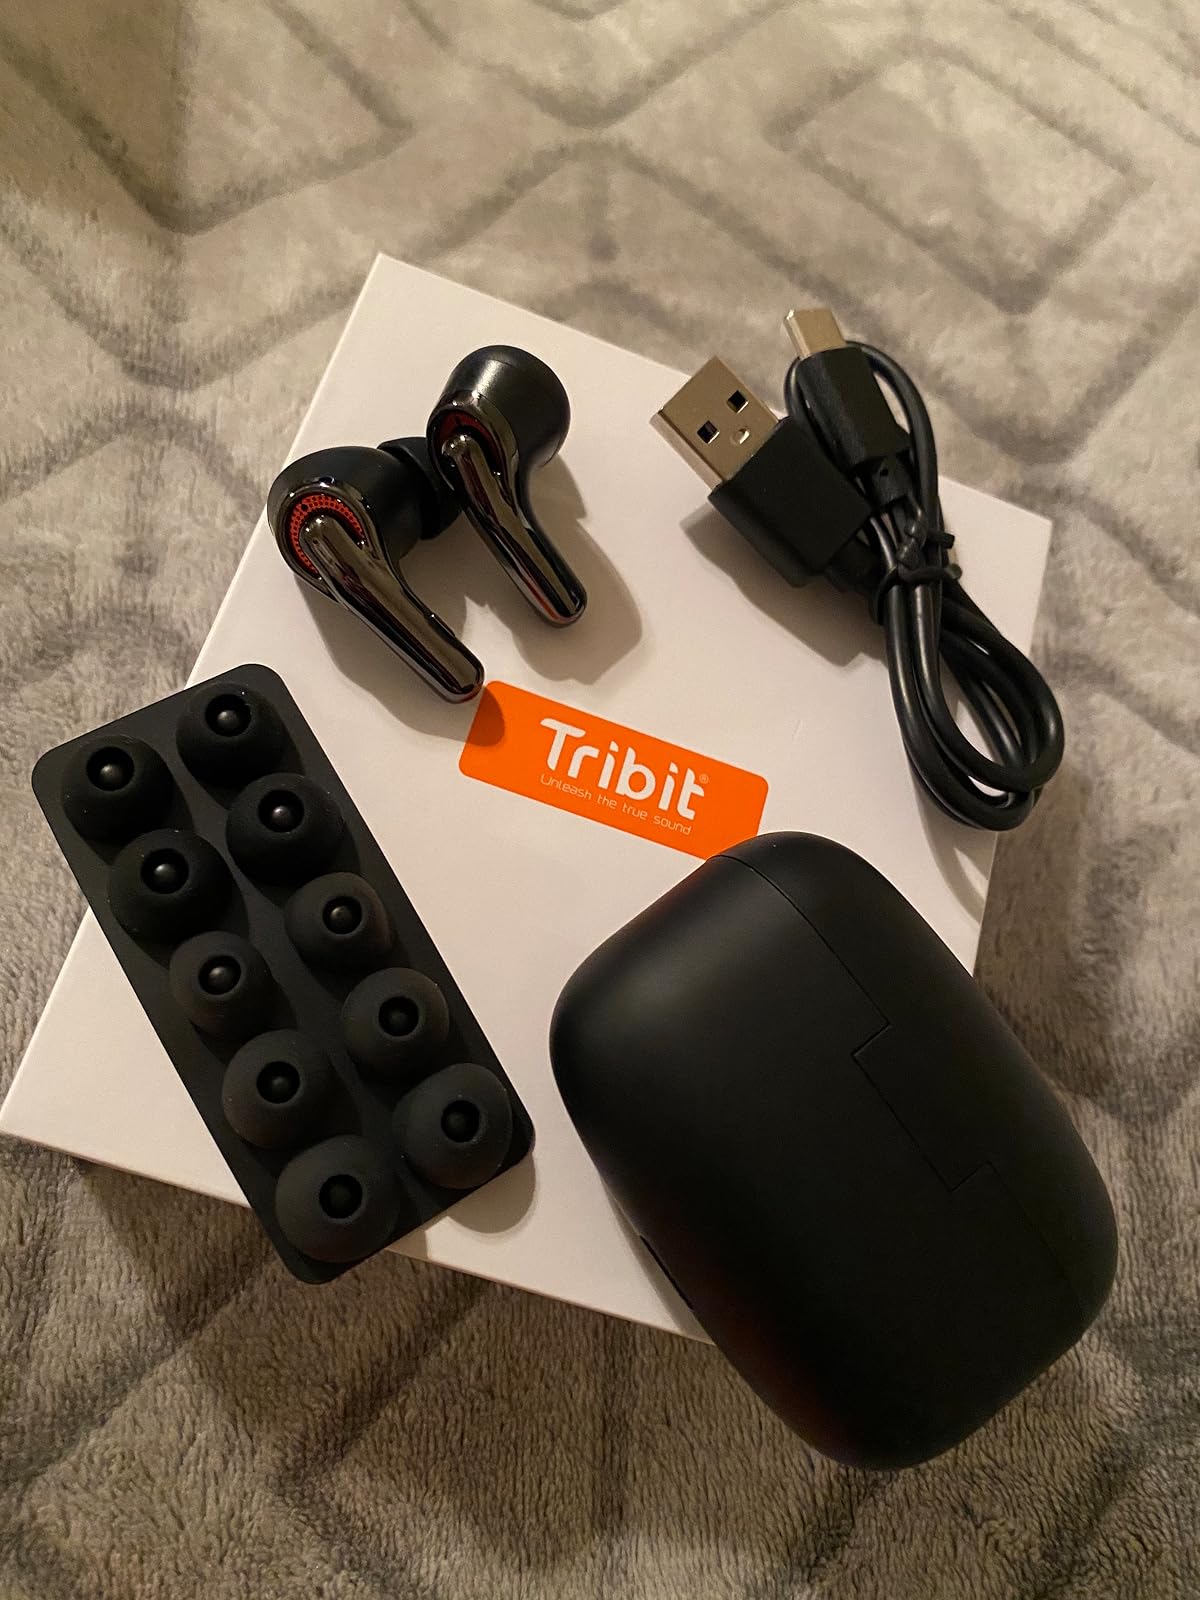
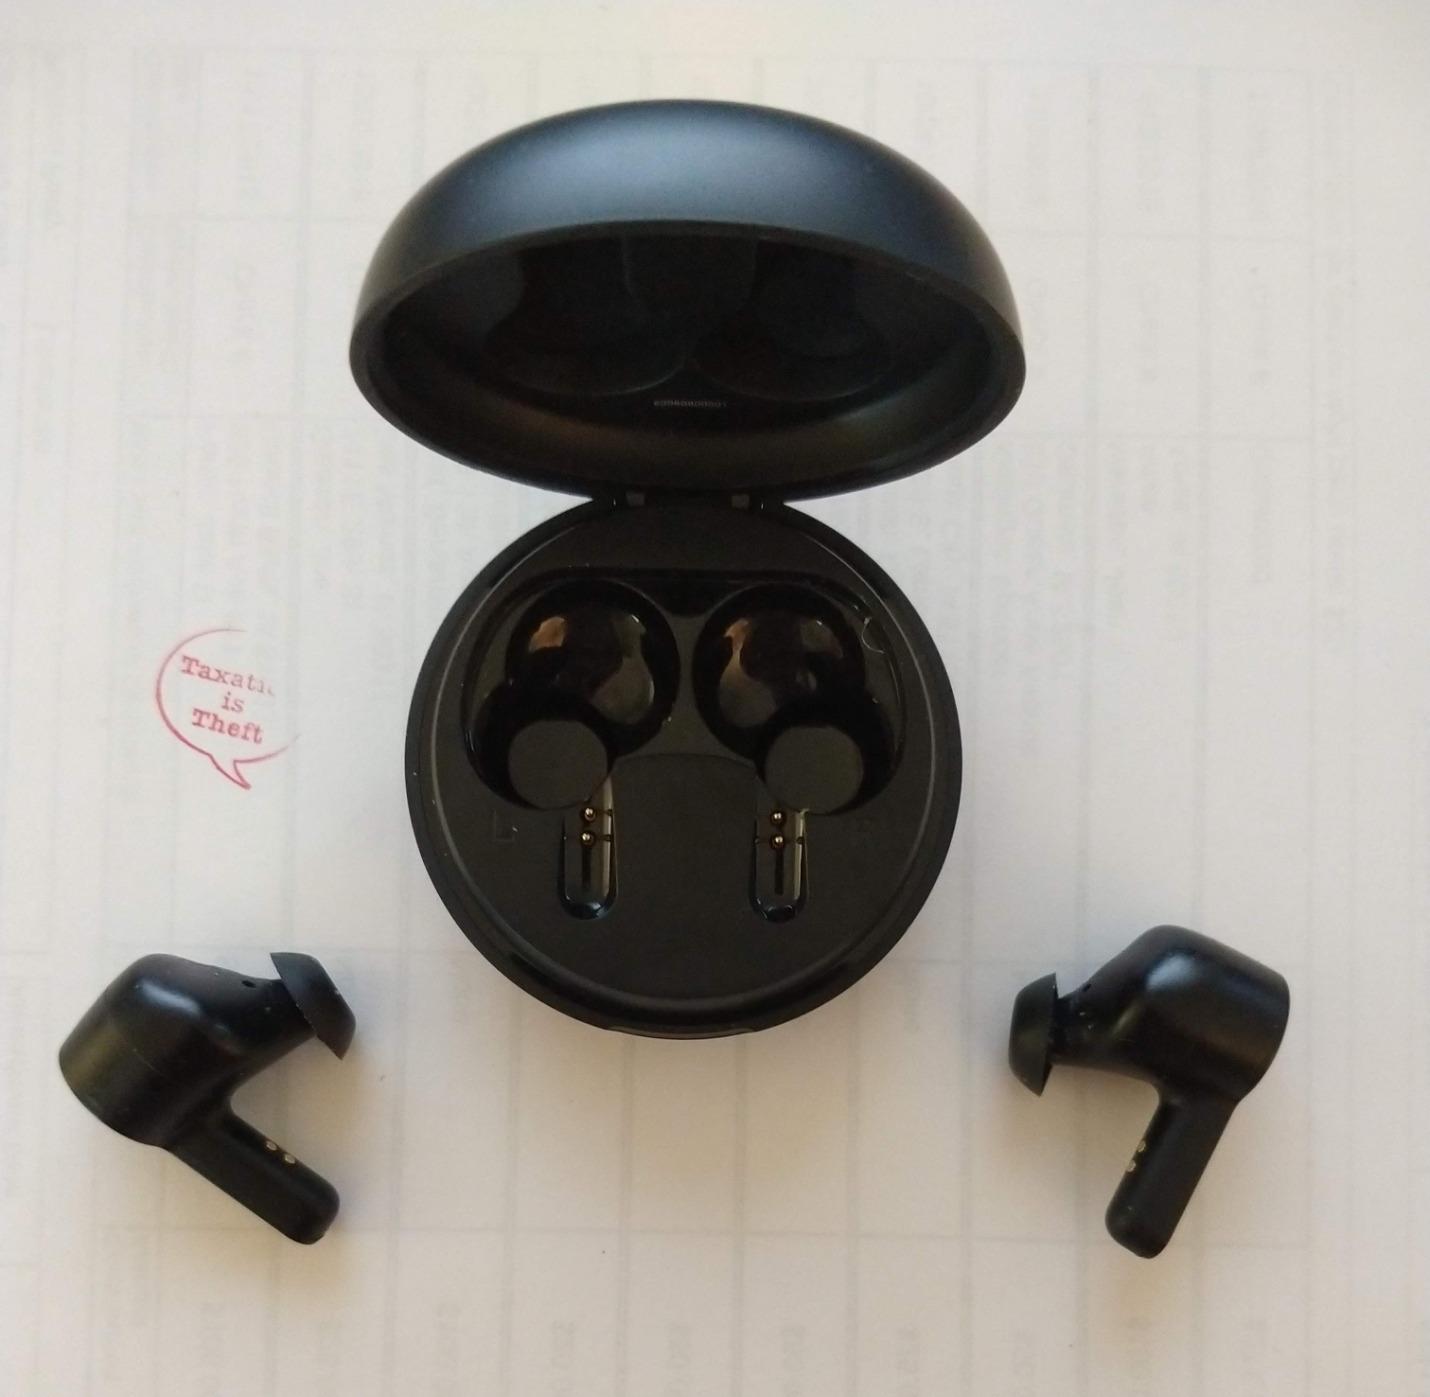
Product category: earbuds
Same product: no